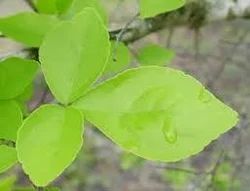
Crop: apple
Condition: healthy